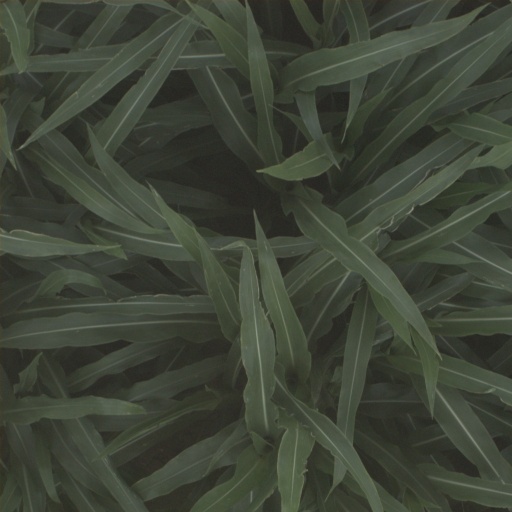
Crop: sorghum